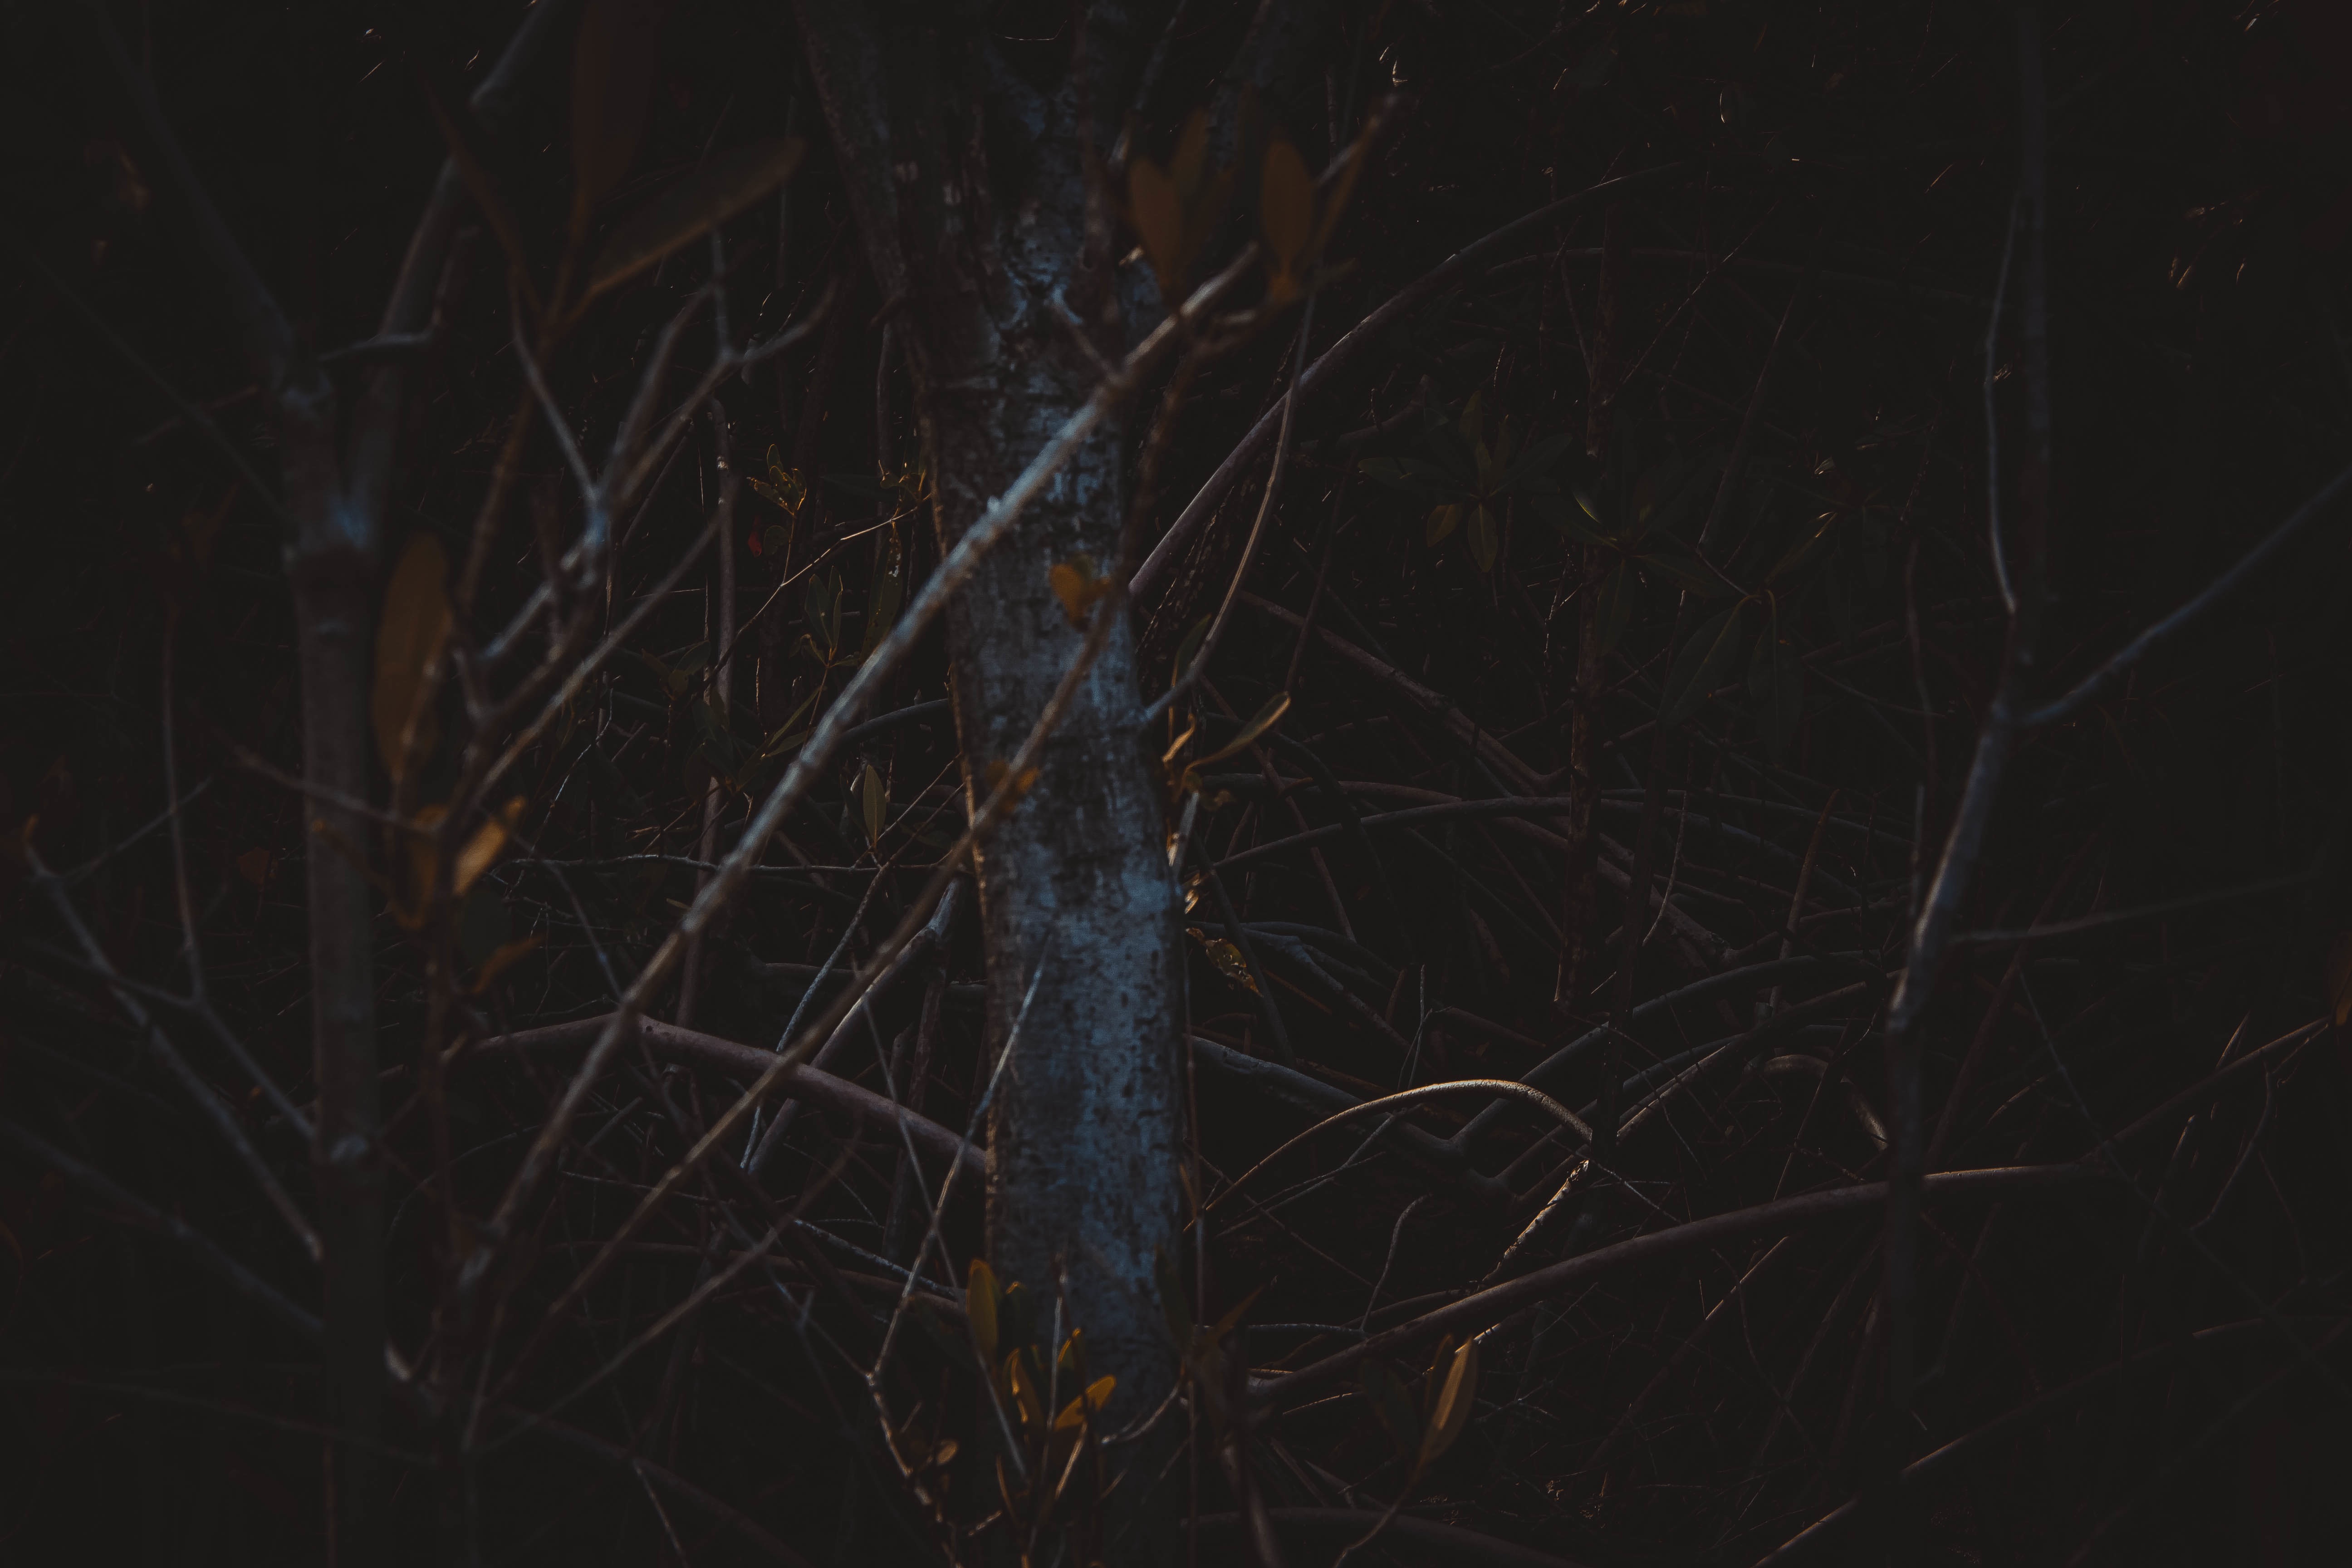
night, star, darkness, invertebrate, astronomical object